SS Palo Alto

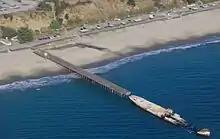
An aerial view of the wreck "Palo Alto" in 2013.

SS "Palo Alto" was built by the San Francisco Shipbuilding Company at the U.S. Naval Shipyard in Oakland, California. She was launched on 29 May 1919, too late to see service in the war. Her sister ship was the .